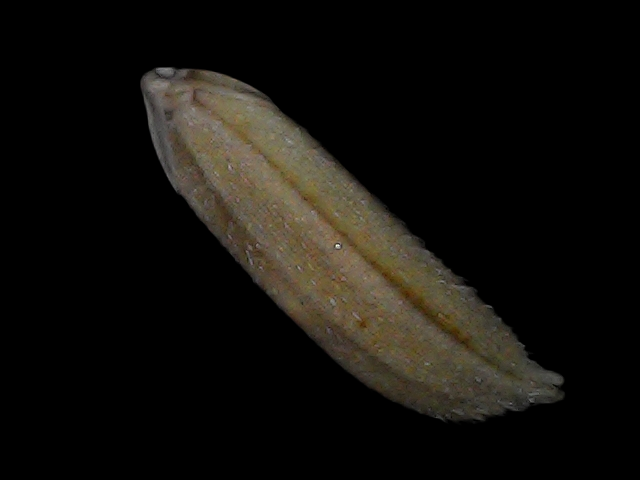
Rice variety: Bd87